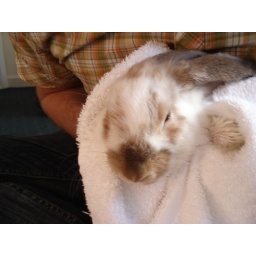
Howard drying off Fluffy after he jumped in a tub of water - 4